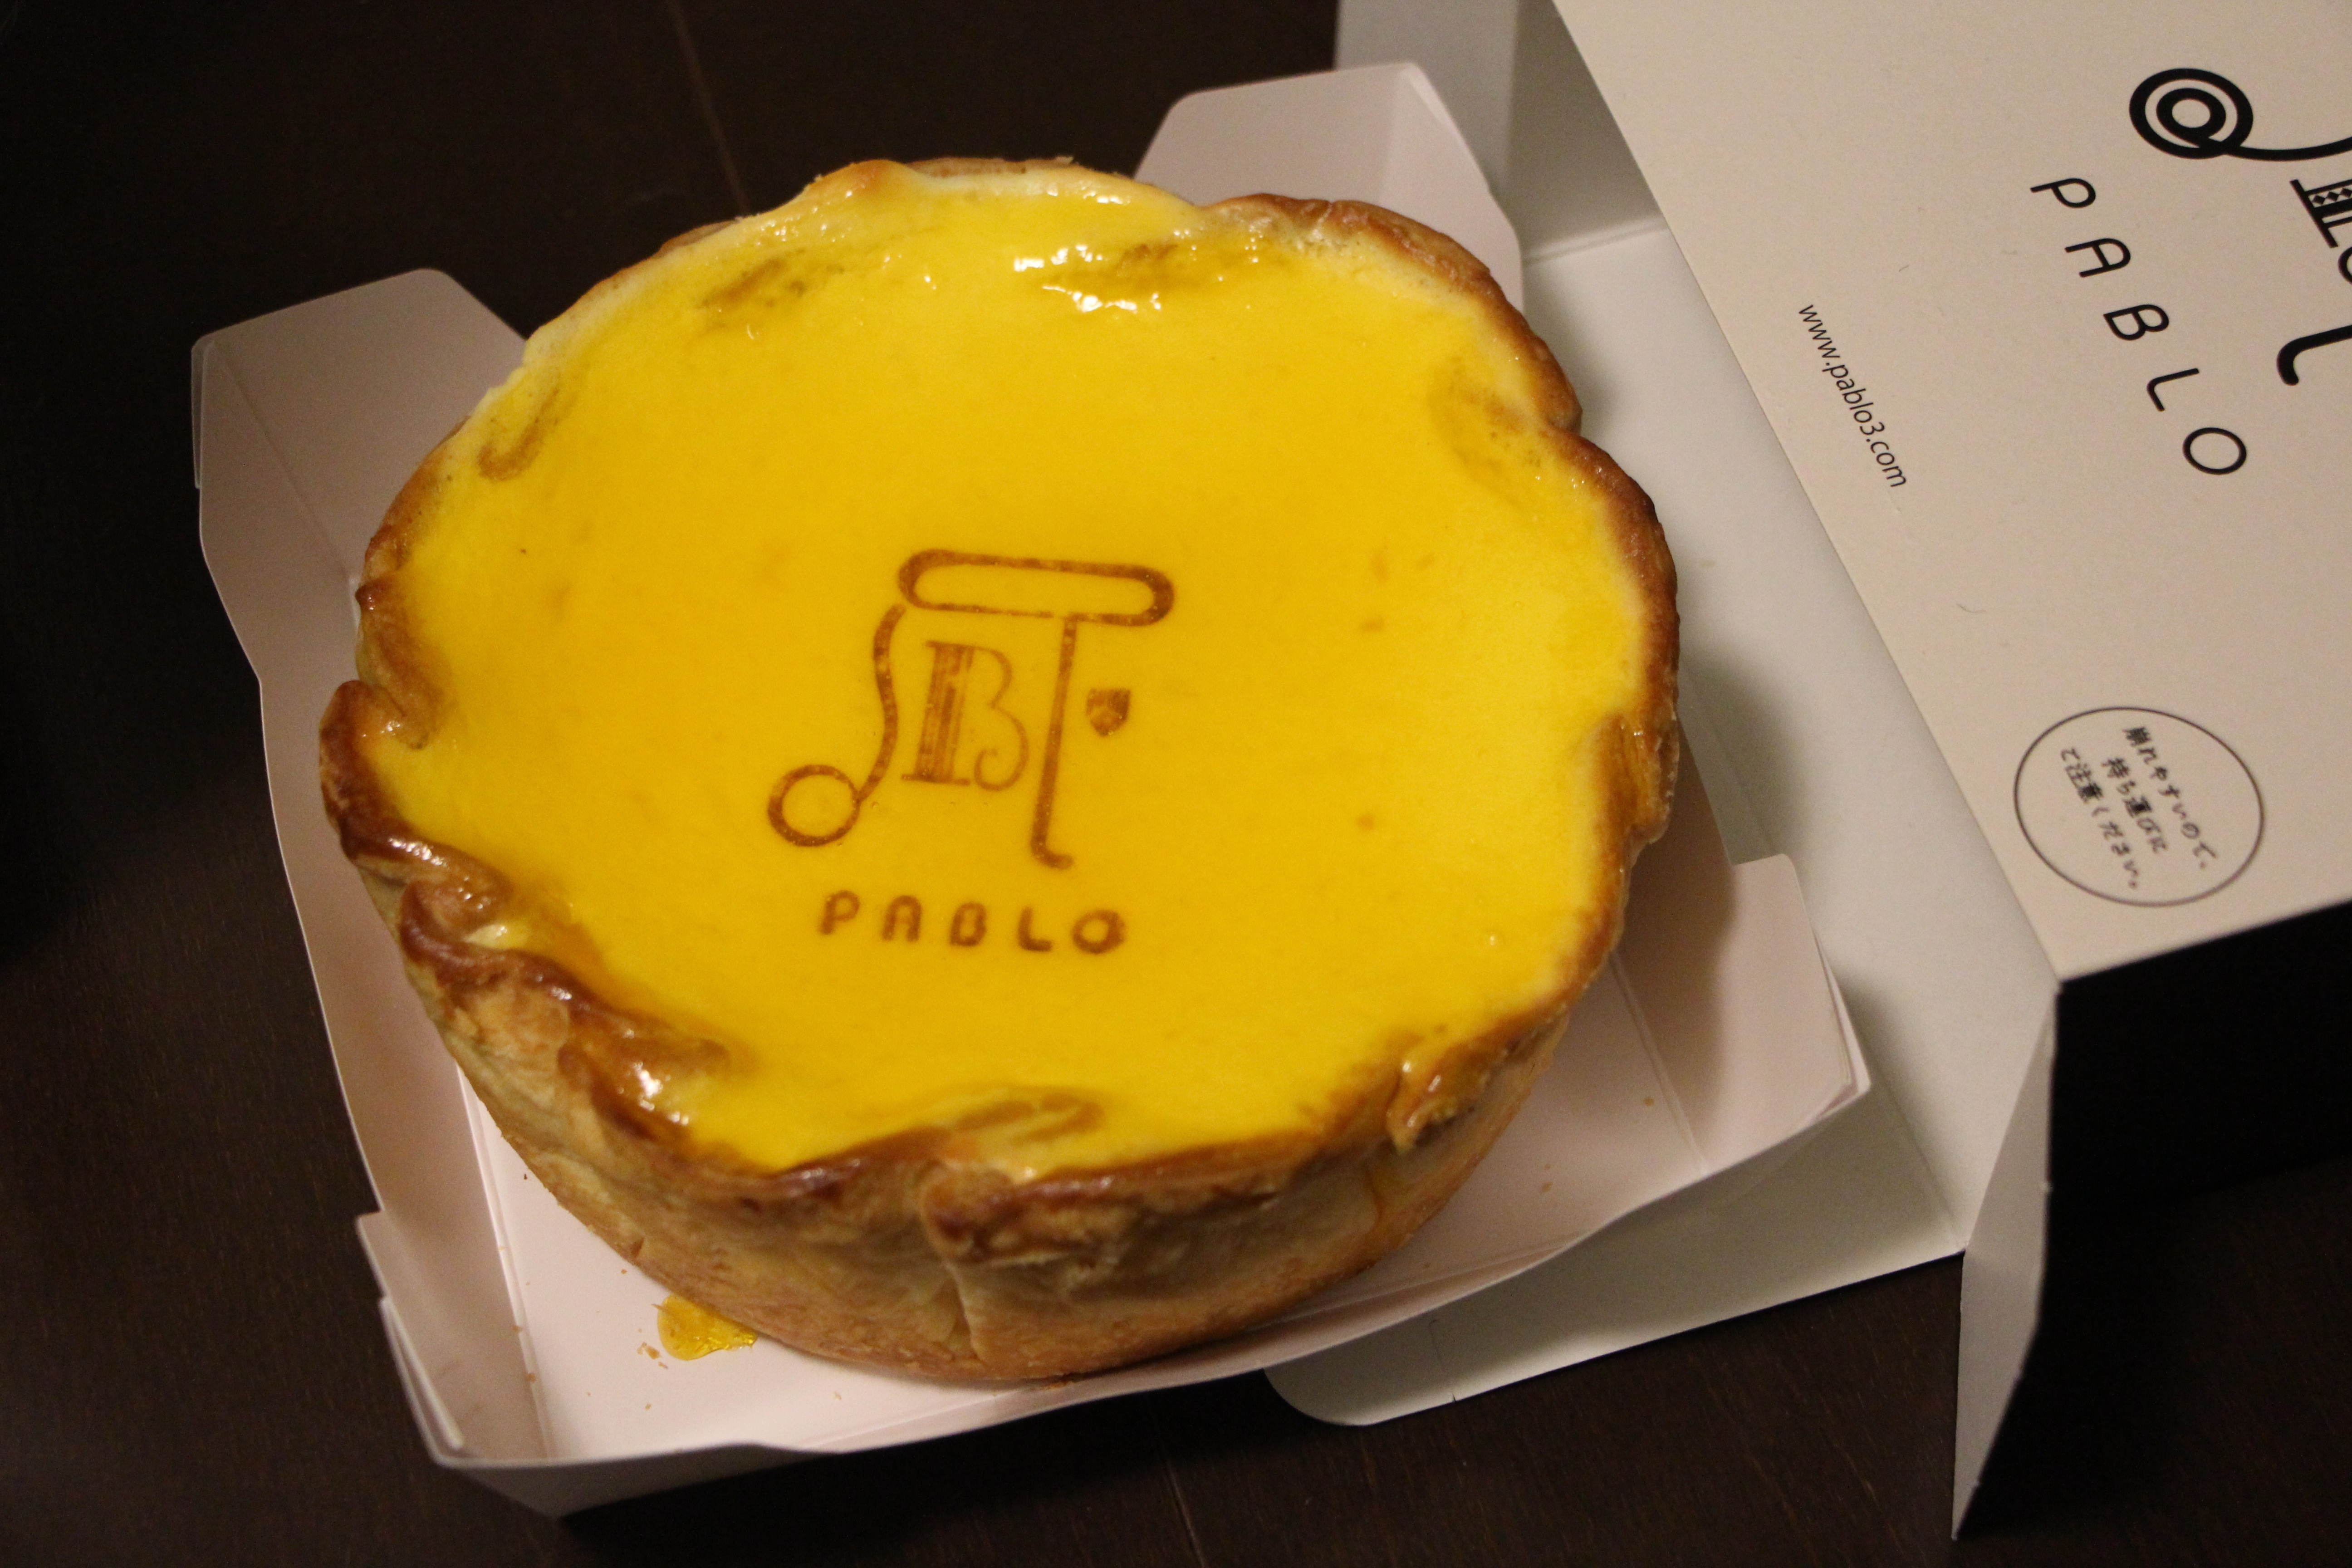
sweet, food, produce, yellow, baking, japan, snack, dessert, delicious, cake, bread, cheese, icing, osaka, food photography, cheese cake, pablo